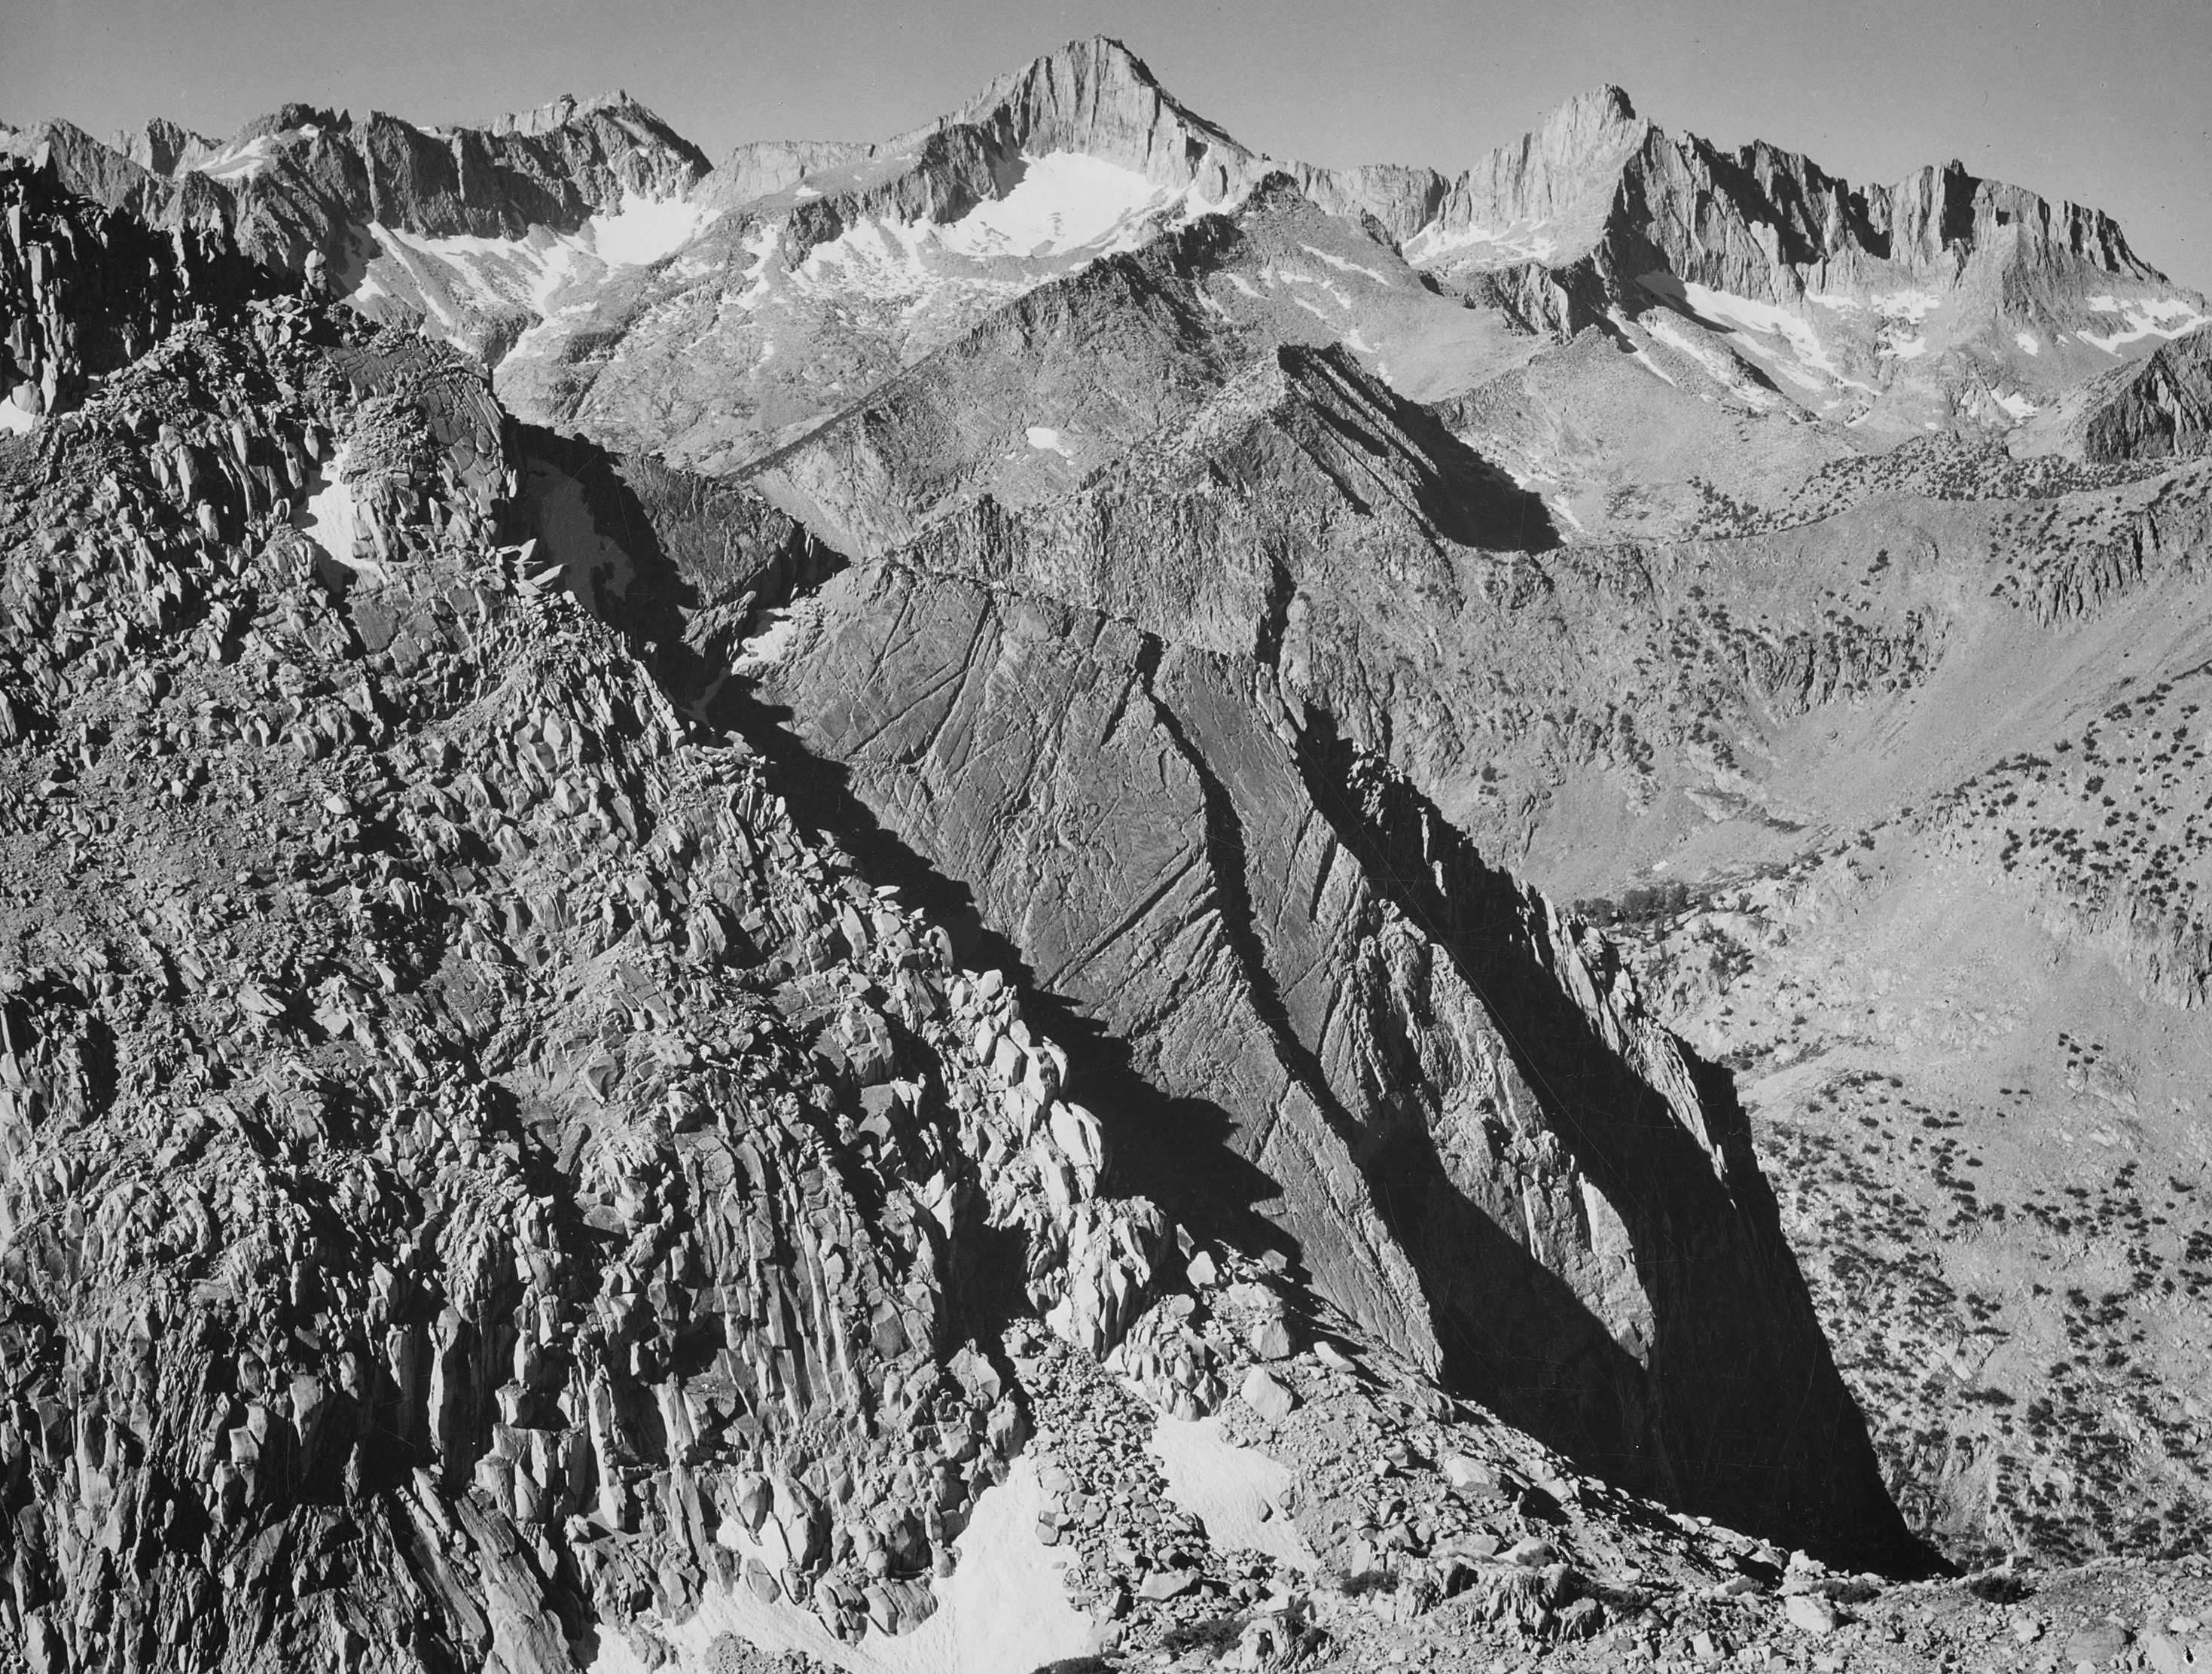
landscape, nature, mountain, snow, winter, black and white, sky, valley, mountain range, glacier, gorge, monochrome, terrain, california, ridge, outside, geology, mountains, ravine, landform, 1930s, monochrome photography, geographical feature, mountainous landforms, geological phenomenon